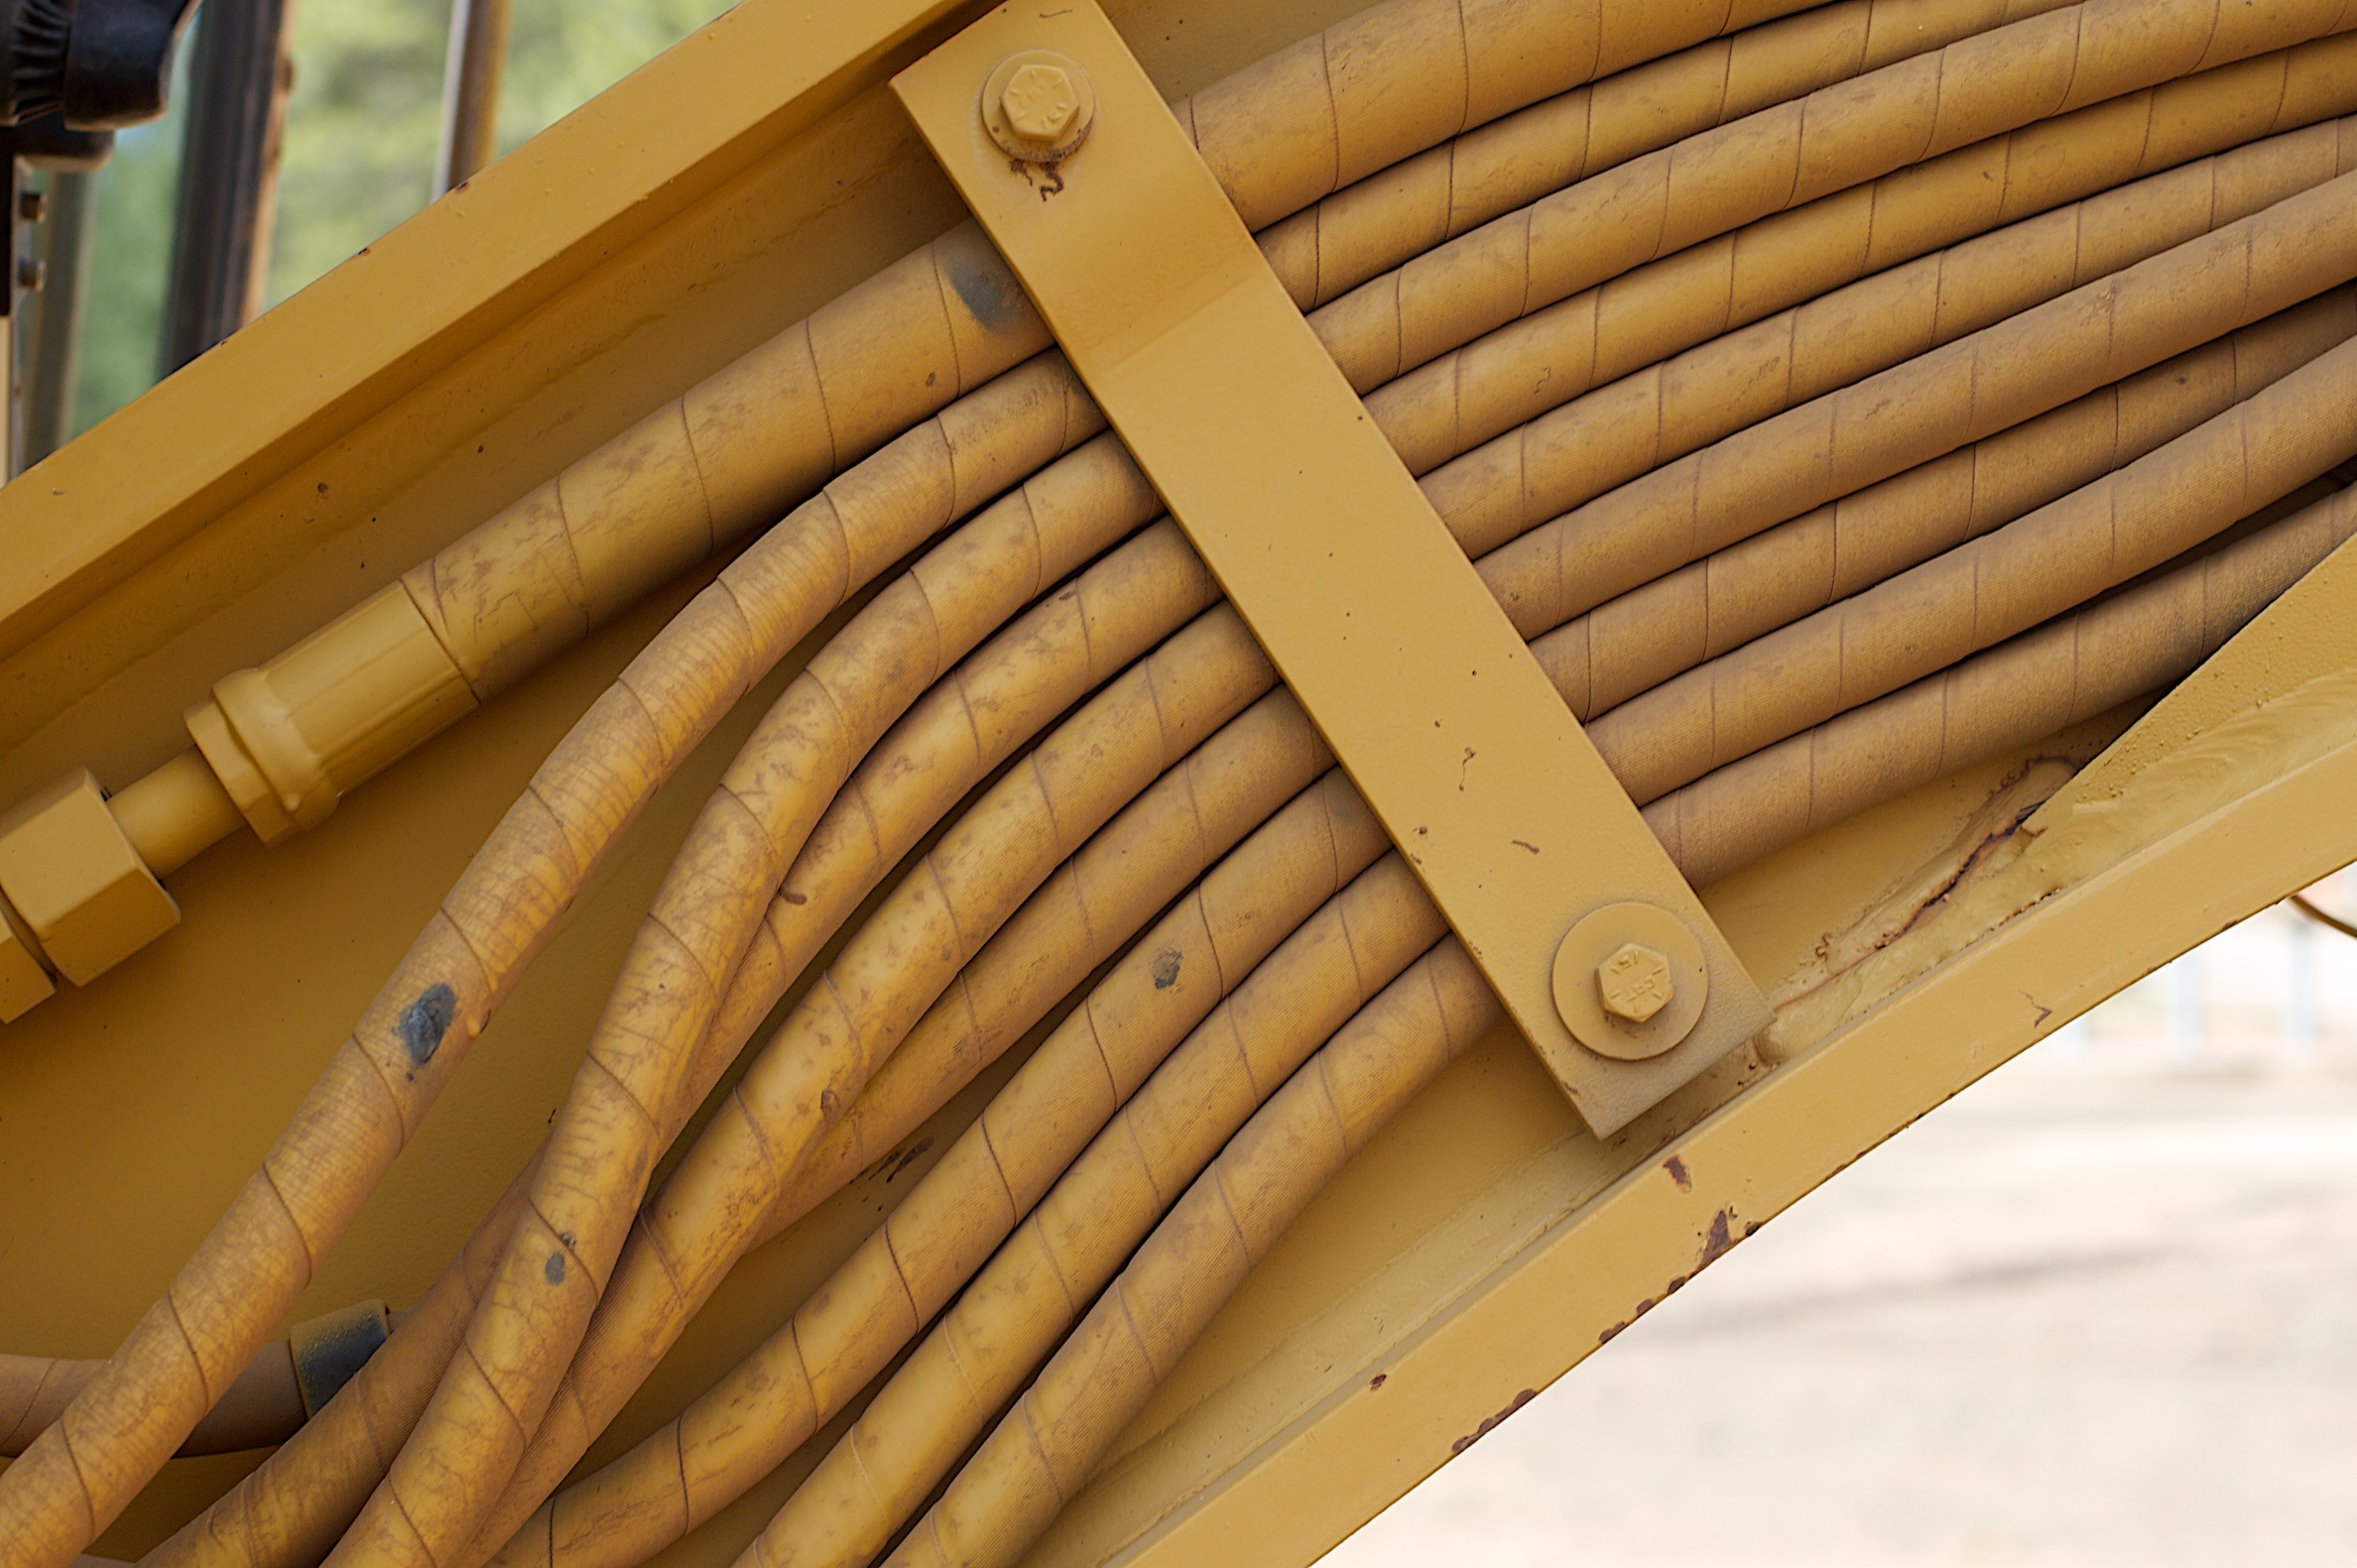
wood, furniture, musical instrument, product, man made object